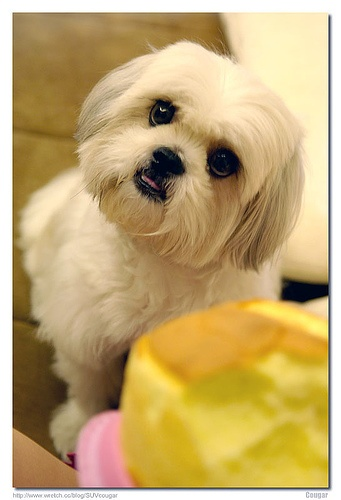
A white dog looking with tilted head at the camera.
A small white dog is cocking his head.
A dog posing for a picture, next to a yellow object.
a white dog is looking up curiously
a white dog sitting on a tan chair